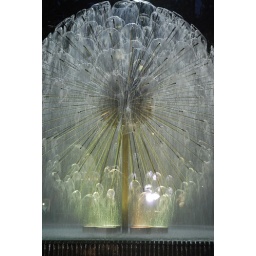
I get dwon forn one of the station..I told by somone along the road here is red light ....